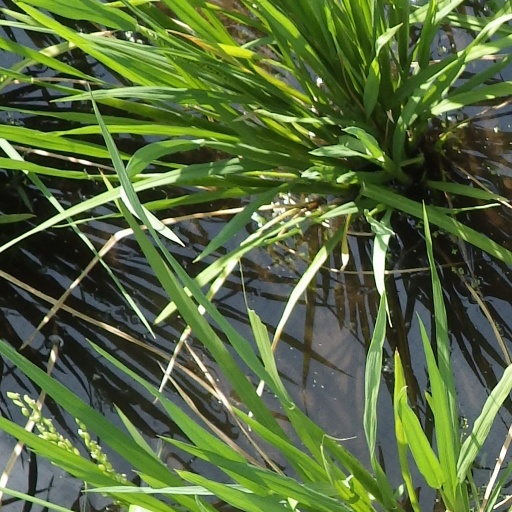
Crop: rice